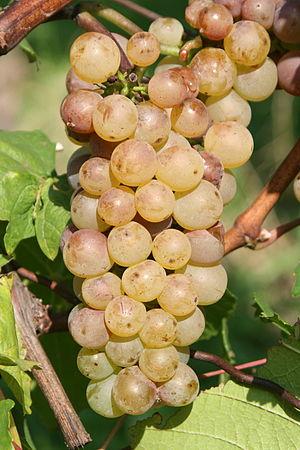
L’auxerrois est un cépage français de raisins blancs.